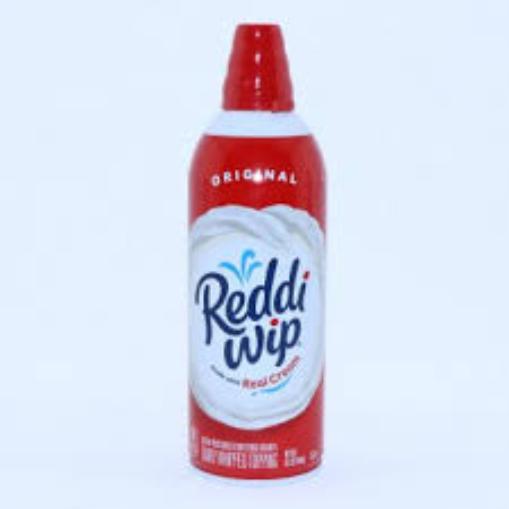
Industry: Food